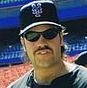
Age: 30